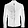
Label: Coat